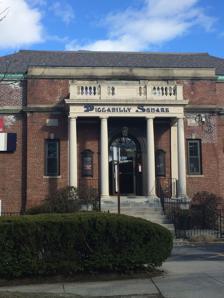
Building: Piccadilly Square (Newton, Massachusetts)
Country: United States of America
Year built: 1973
Shopping mall in Massachusetts, United States Piccadilly Square Location Newton, Massachusetts , United States Coordinates 42°19′47″N 71°11′36″W / 42.3296°N 71.1932°W / 42.3296; -71.1932 Opening date September 27, 1973 ; 51 years ago ( 1973-09-27 ) Developer Boston Development Group No. of stores and services 40 Total retail floor area 84,777 sq ft (7,876.0 m 2 ) No. of floors 4 Website piccadillysquarenewton .com A building of Piccadilly Square on Union Street Piccadilly Square is an open-air shopping area located in the Union Street Historic District in the Newton Centre village of Newton , Massachusetts . Opened in 1973, it contains 40 stores and 84,777 sq ft (7,876.0 m 2 ) of retail space. References